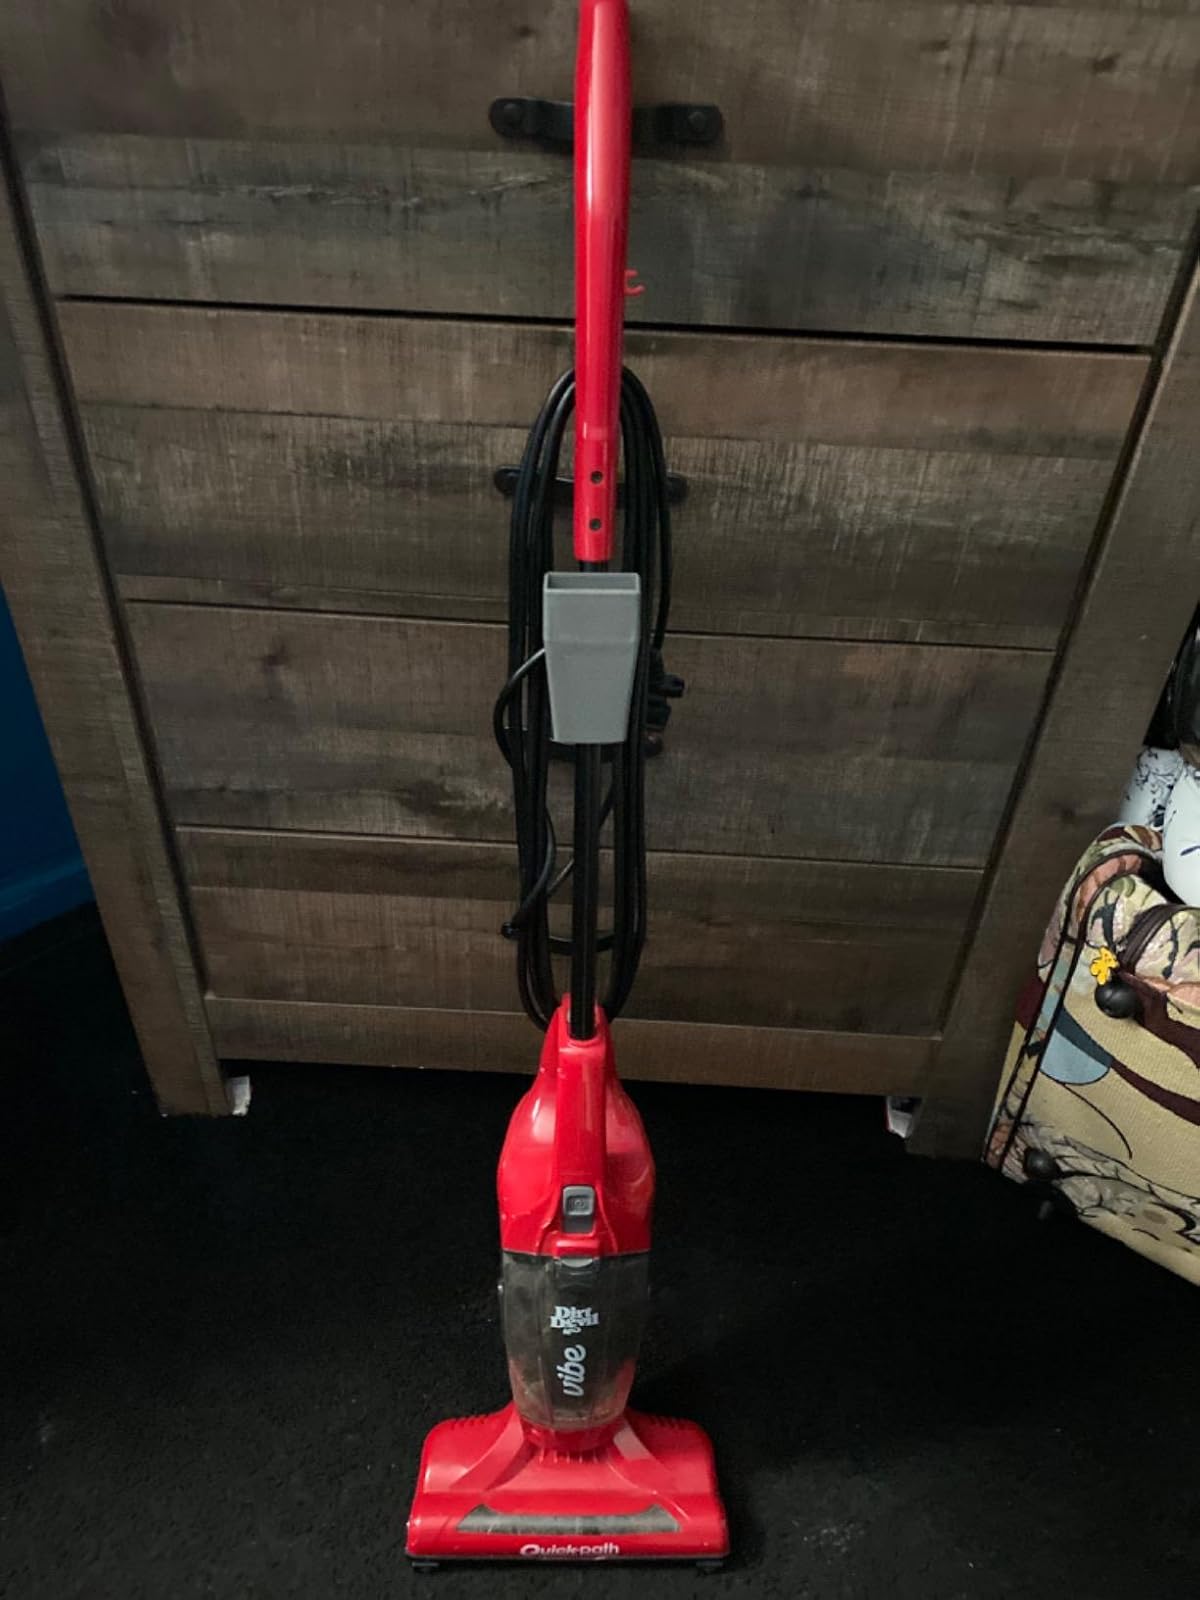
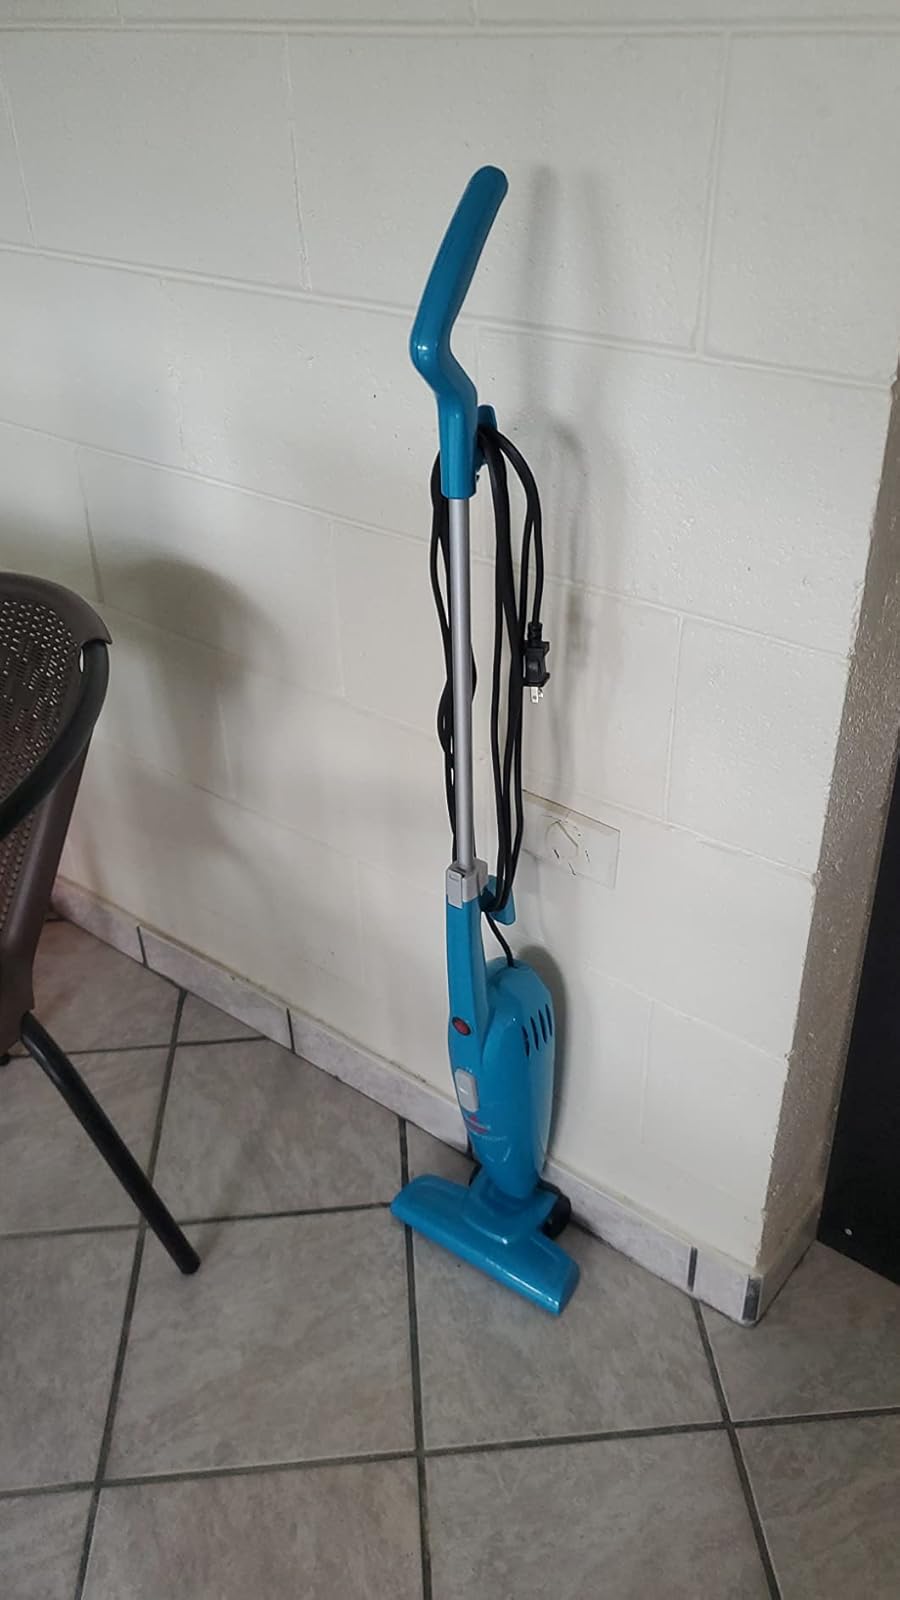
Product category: items_vacuum
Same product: no